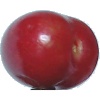
Label: Cherry 2